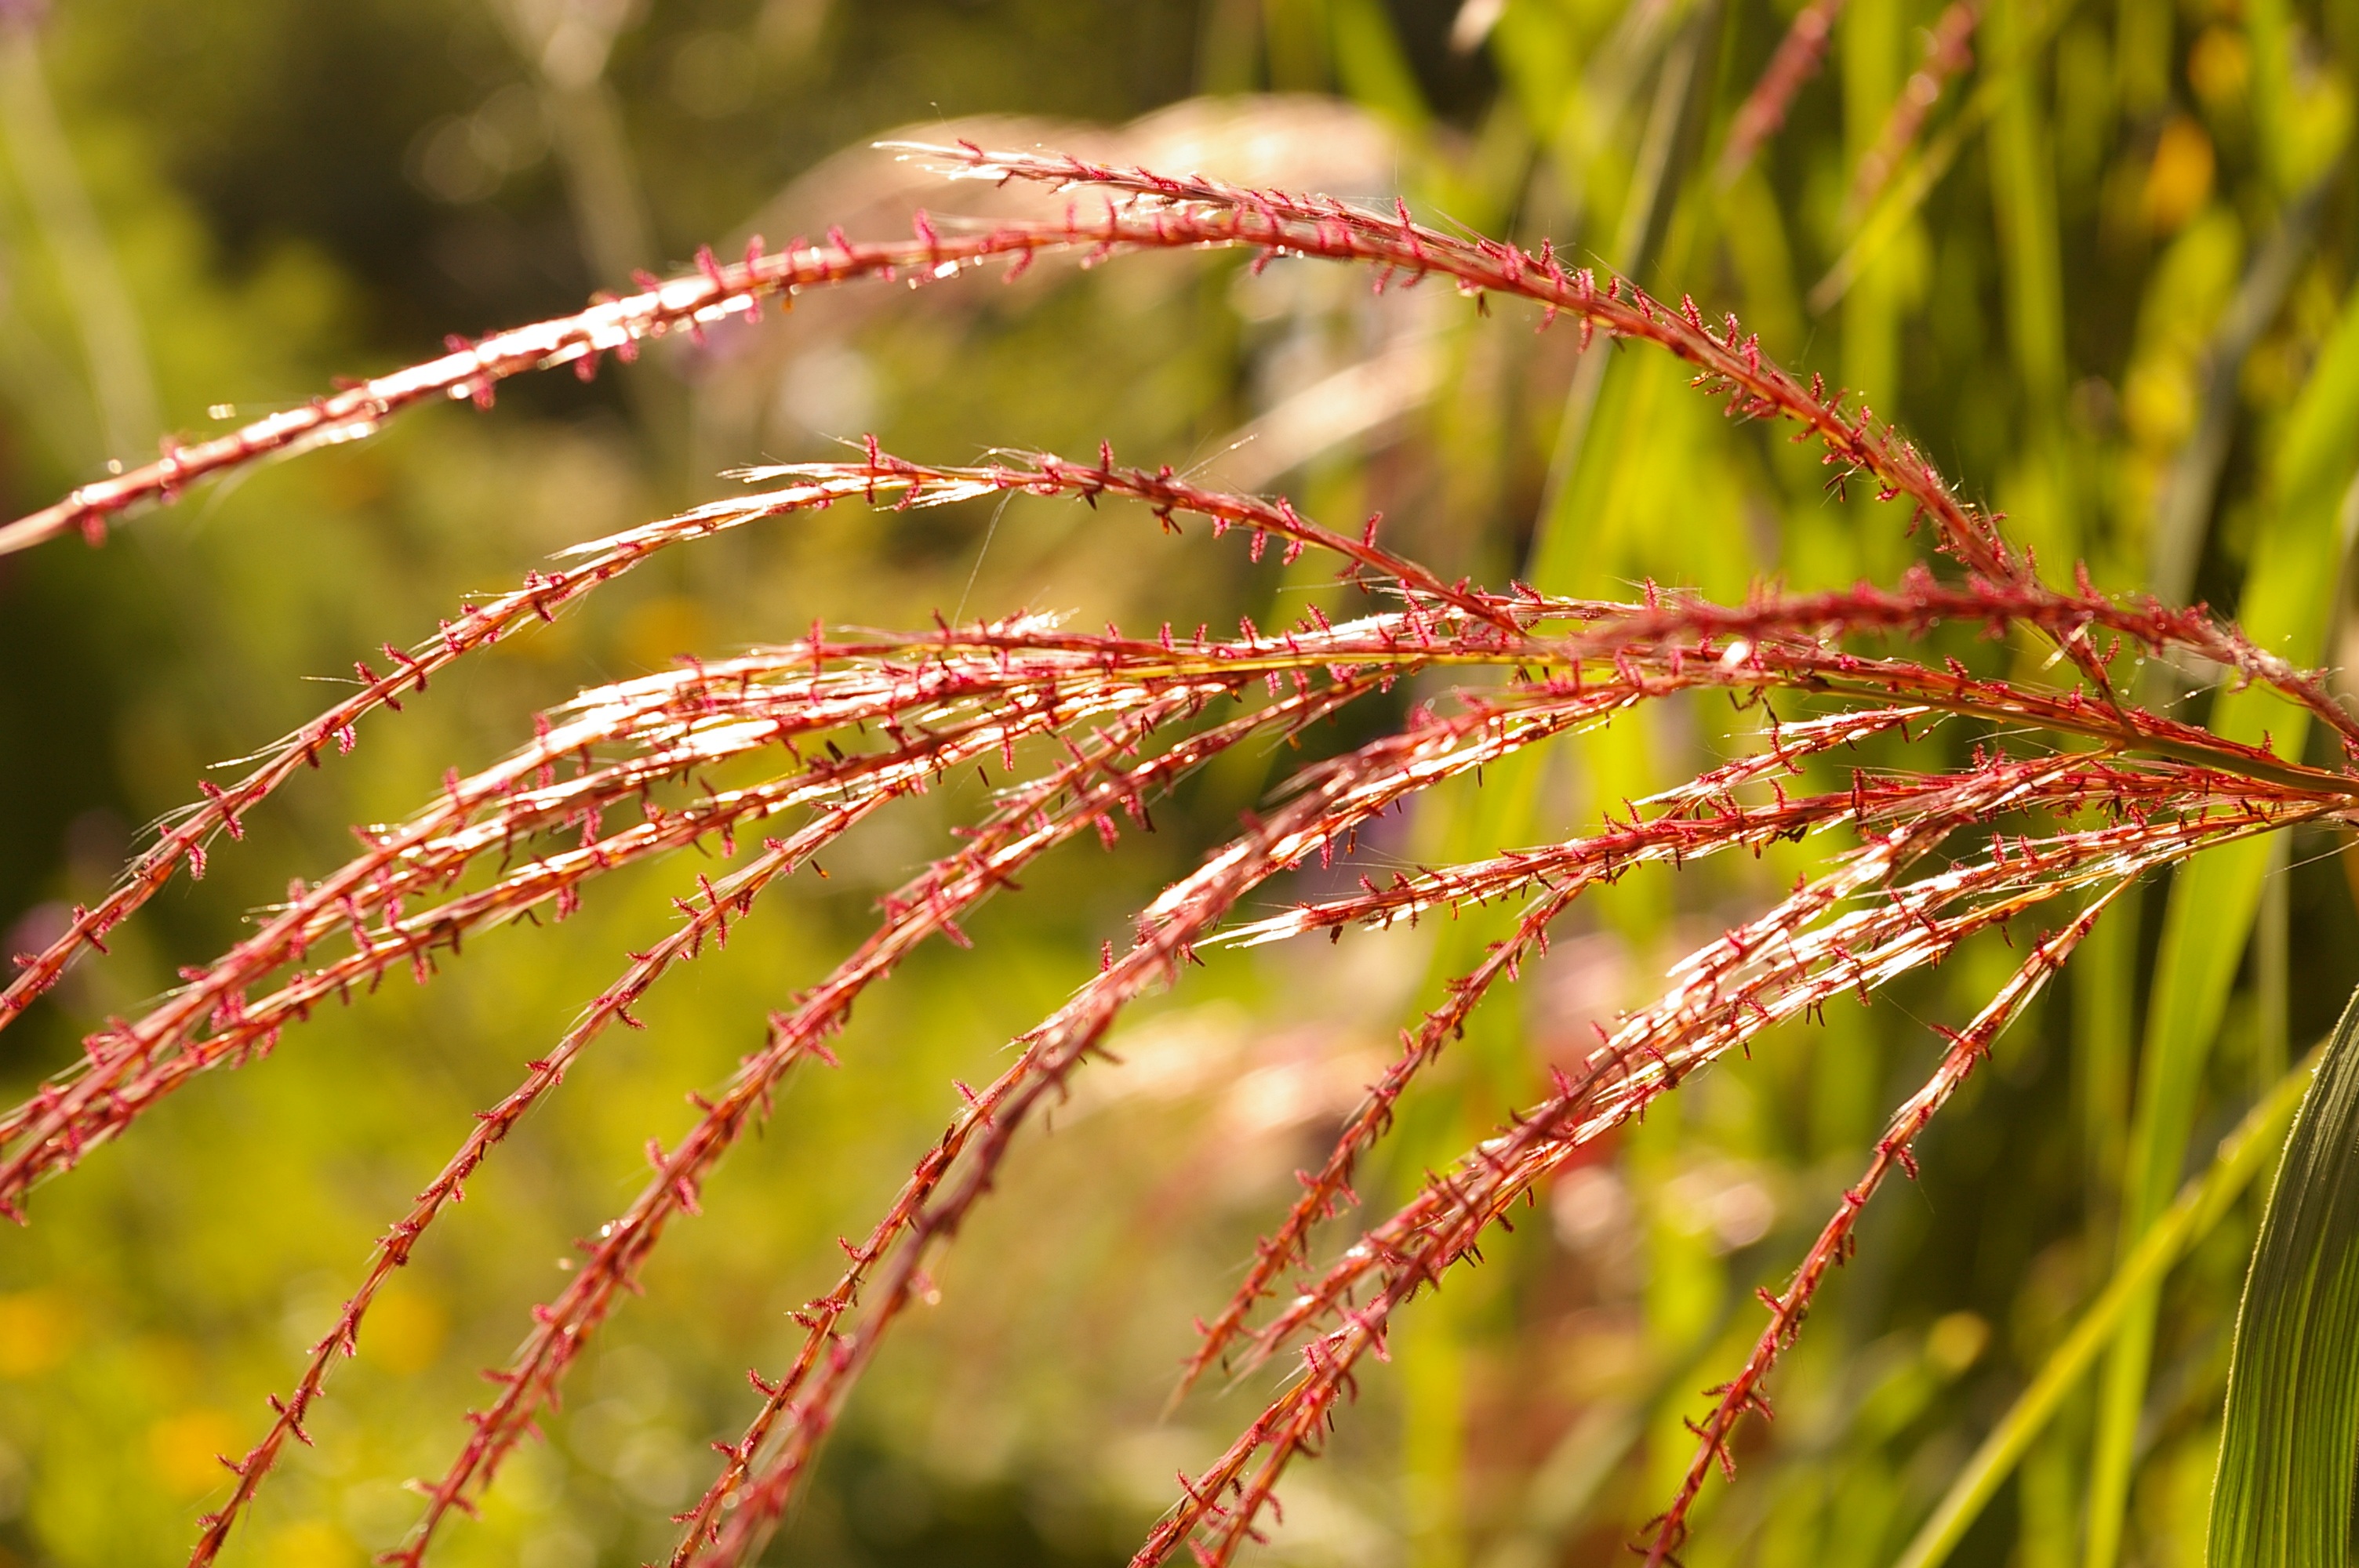
tree, nature, grass, branch, plant, field, meadow, leaf, flower, reed, spring, green, crop, autumn, rest, agriculture, garden, flora, twig, close up, autumn mood, tender, grasses, macro photography, morning sun, in the early morning, wedel, grass family, plant stem, land plant